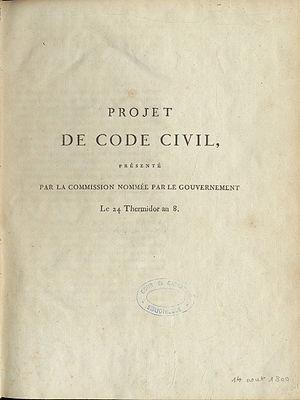
Projet de Code civil présenté par la Commission nommée par le Gouvernement, le 24 Thermidor an 8